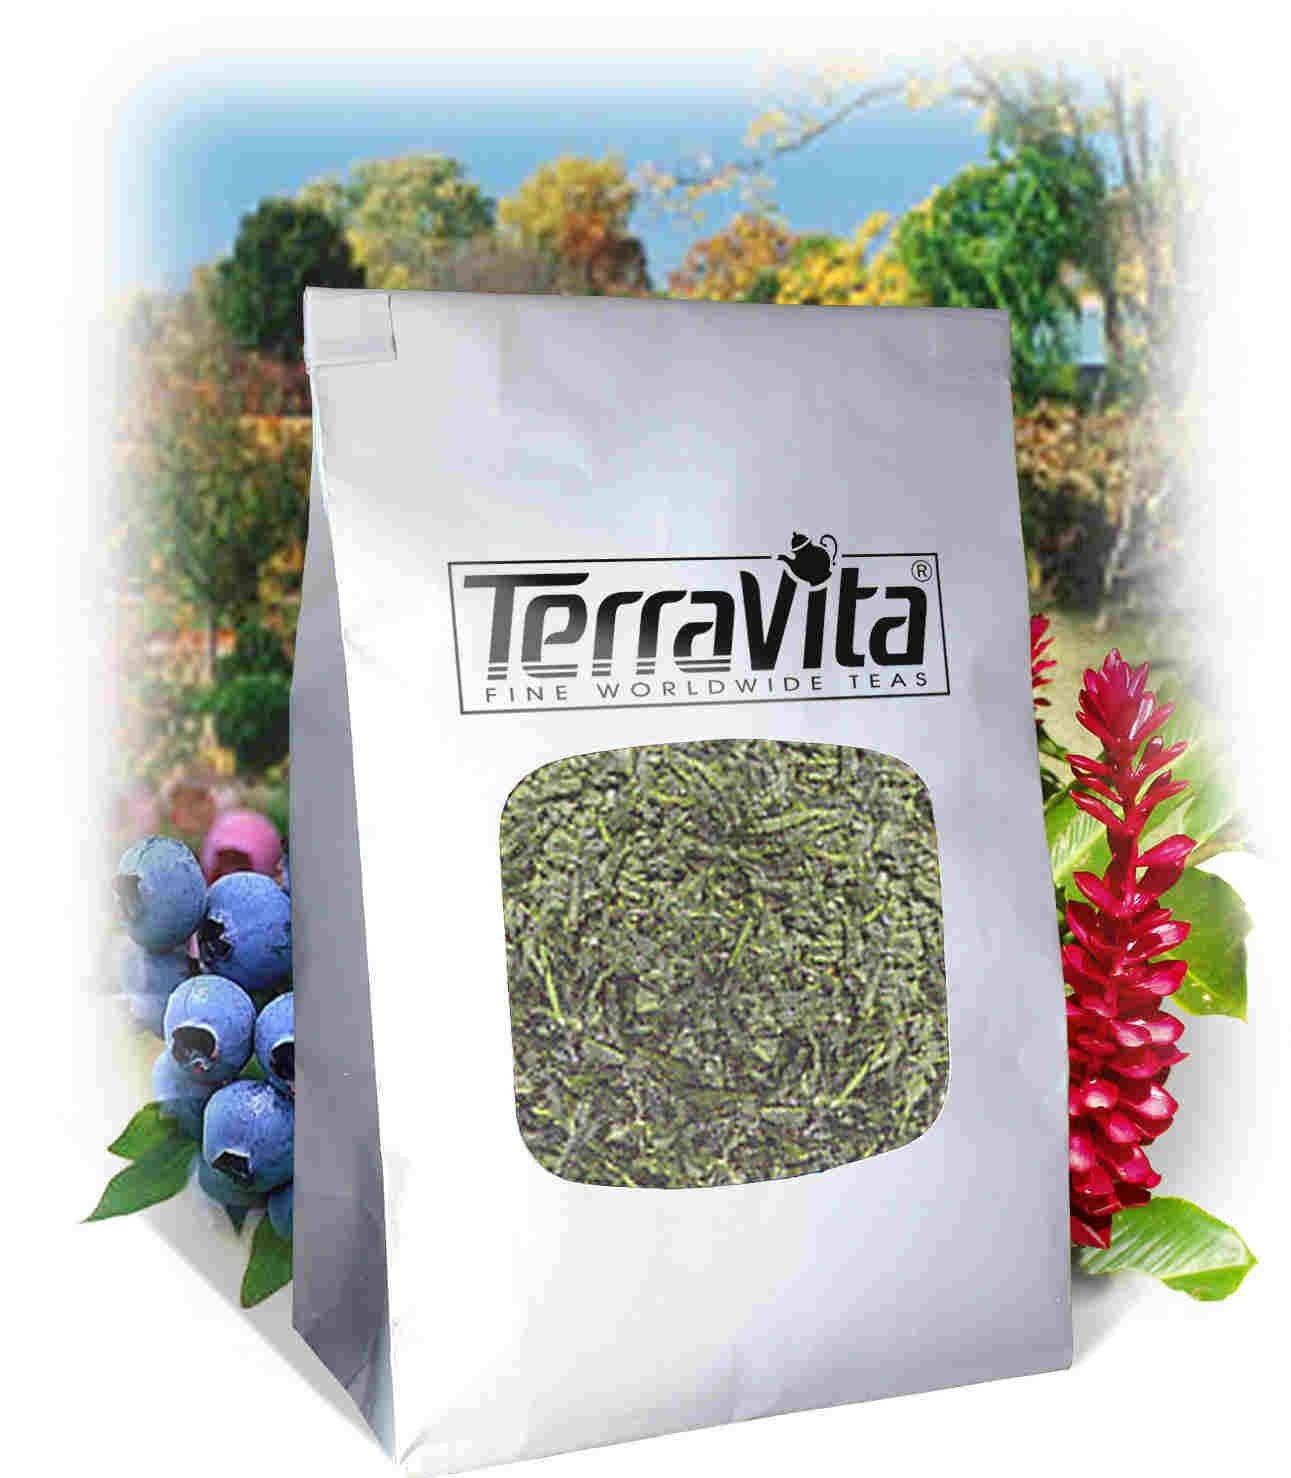
Item Name: Eyebright and Stinging Nettle Formula Tea (Loose) (4 oz, ZIN: 513937)
Bullet Point 1: Eyebright and Stinging Nettle Formula Tea (Loose) (4 oz, ZIN: 513937)
Bullet Point 2: No fillers.
Bullet Point 3: Manufacturer: TerraVita
Bullet Point 4: Size: 4 oz
Bullet Point 5: Loose Leaf Herbal Tea - Packed in a convenient upright pouch!
Product Description: Eyebright and Stinging Nettle Formula Tea (Loose) (4 oz, ZIN: 513937)<BR><BR>Packaged in the United States in a GMP certified facility (Good Manufacturing Practice).<BR><BR>No fillers.<BR><BR>Manufacturer: TerraVita<BR><BR>Size: 4 oz<BR><BR>Loose Leaf Herbal Tea - Packed in a convenient upright pouch!<BR><BR>Ingredients: Eyebright, Stinging Nettle Herb
Value: 4.0
Unit: Ounce

Price: 20.66